Brent Christensen

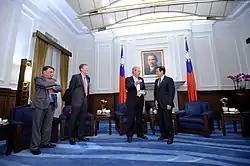
Brent Christensen (second from left) as Director of the Office of Taiwan Coordination, Bureau of East Asian and Pacific Affairs, United States Department of State, met with President Ma Ying-jeou in 2011.

Christensen, since 2010, was director of the State Department’s Office of Taiwan coordination, where he had a primary role in formulating U.S. policy toward Taiwan. In his posting at the U.S. Embassy in Beijing from 2007 to 2010, he served as counselor for environment, science, technology and health, where he established the Embassy's air quality monitoring program and led working groups on avian influenza, HIV/AIDS and climate change.